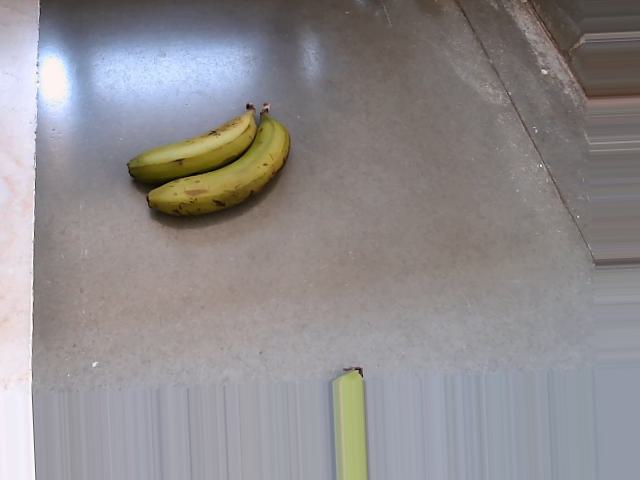
Label: Raw_Banana